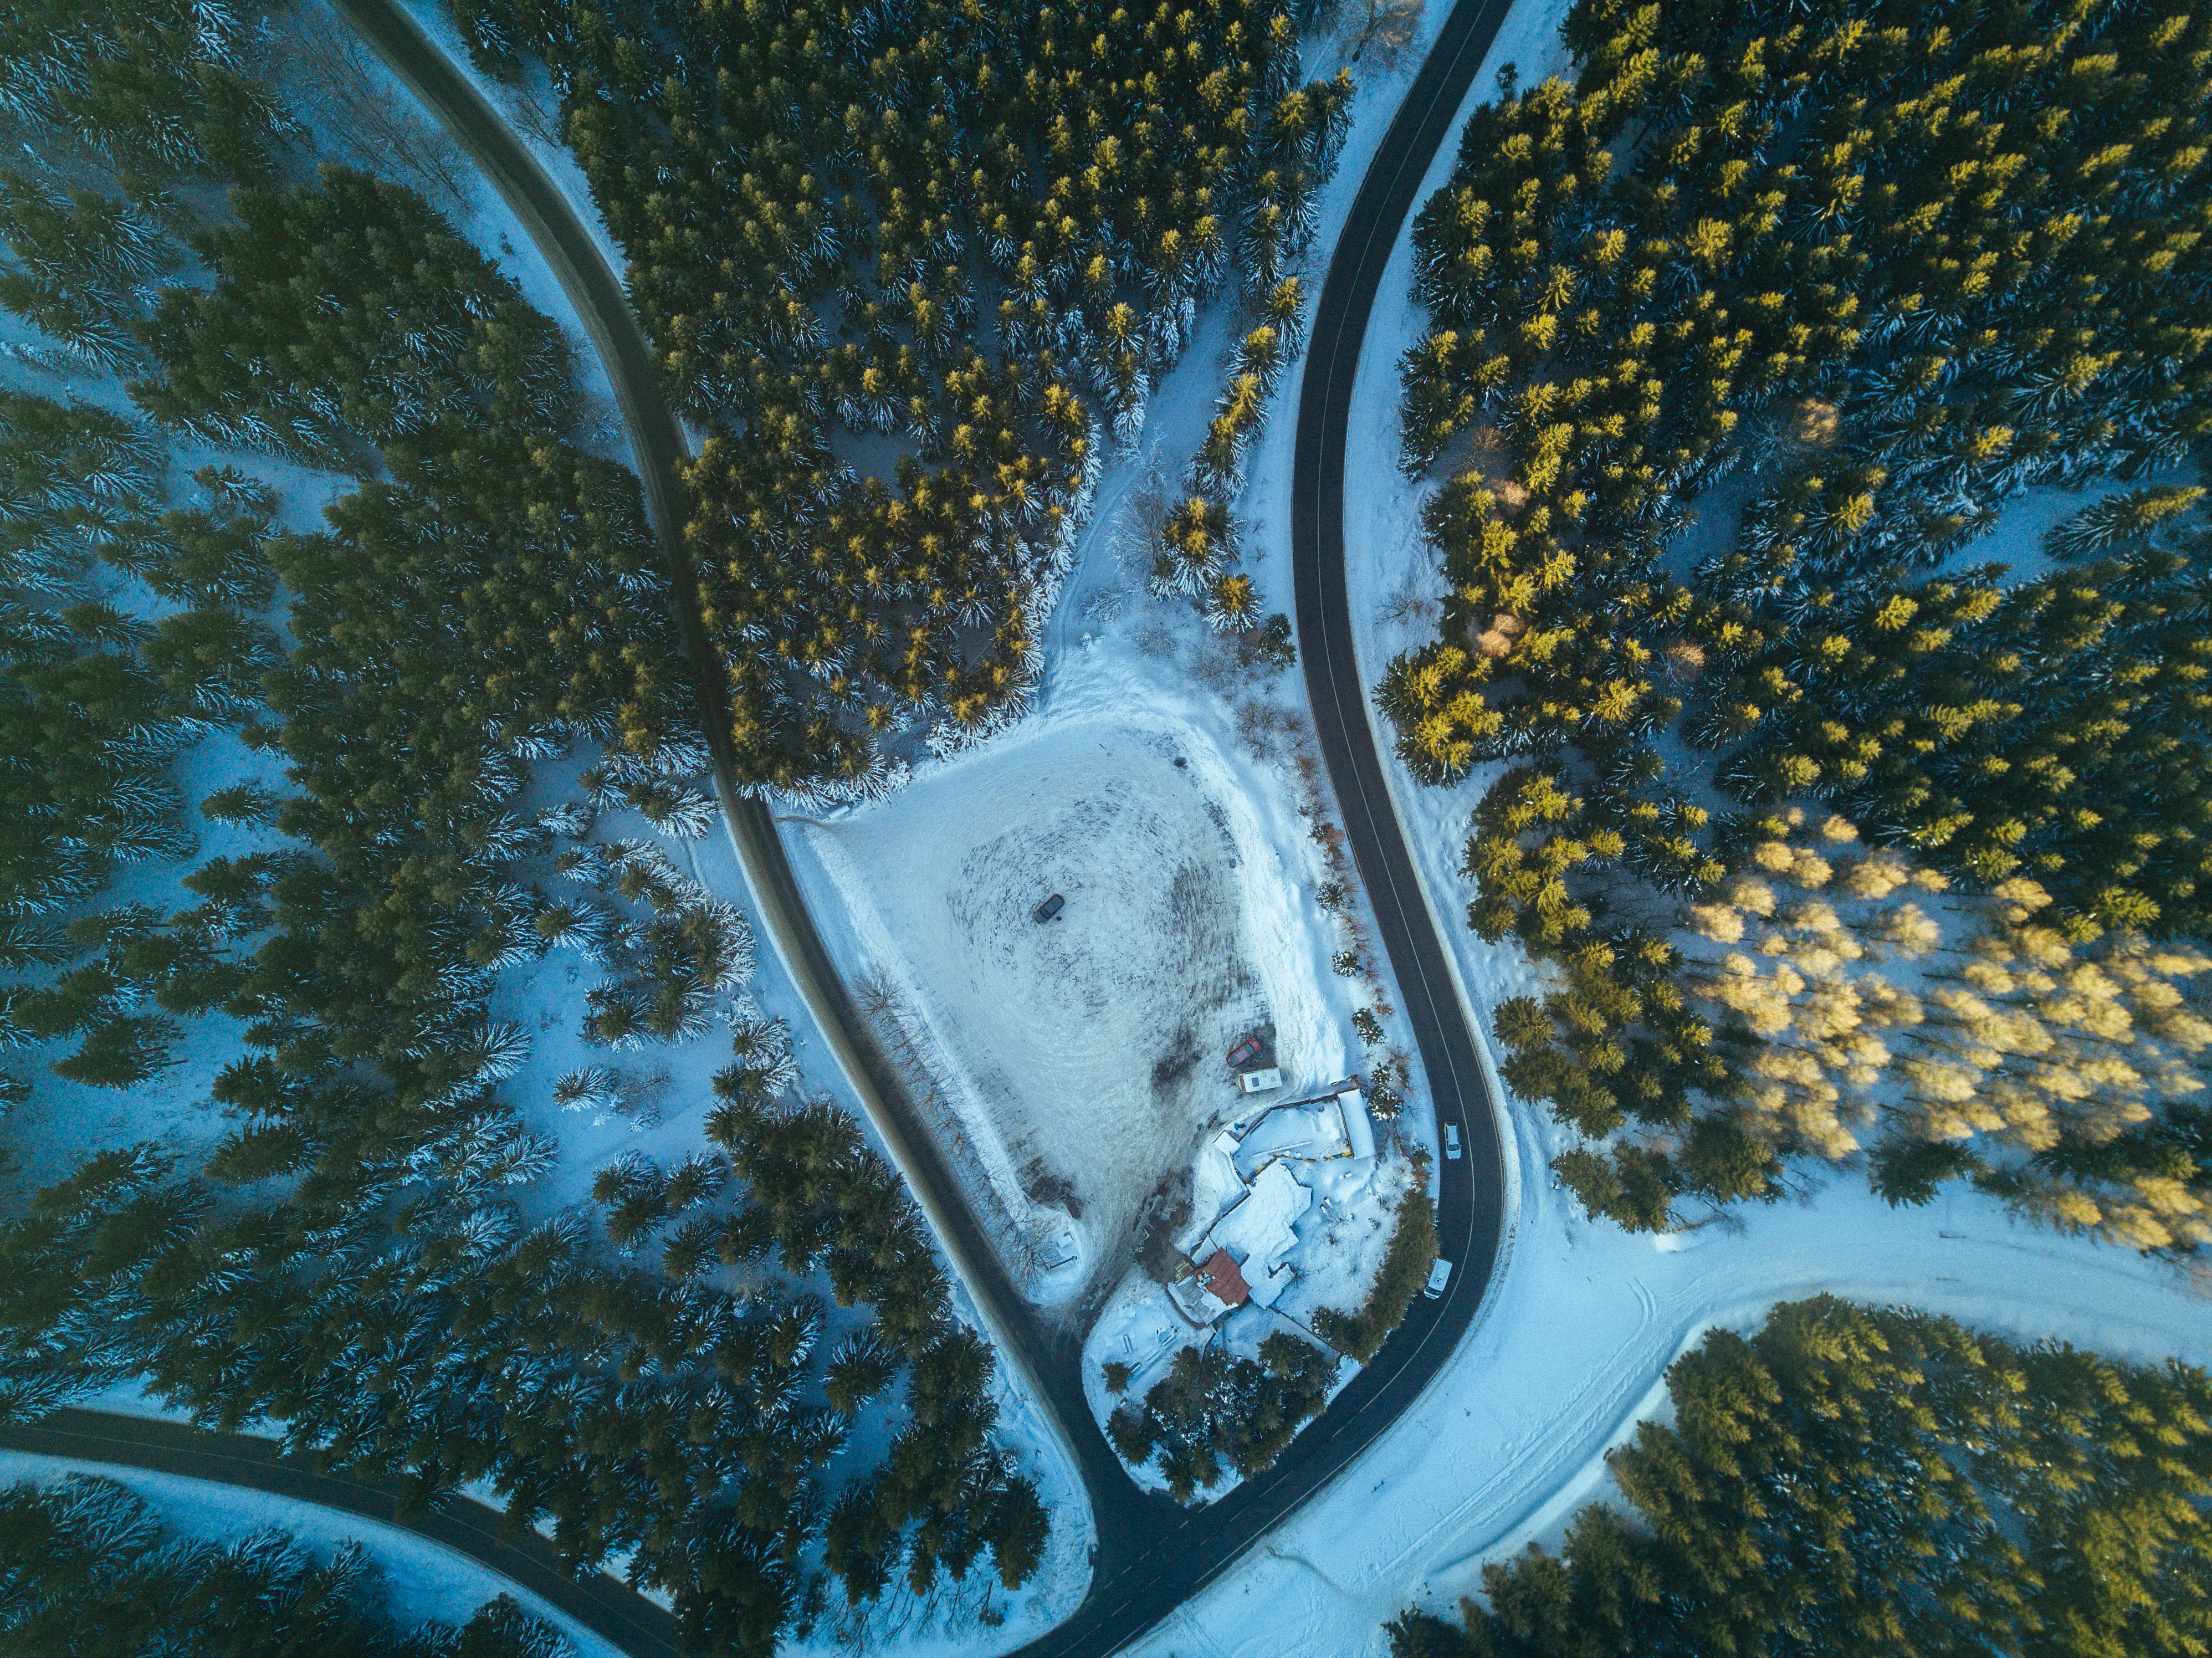
water, forest, track, sunlight, underwater, reflection, biology, blue, fish, lane, aerial view, drone view, screenshot, computer wallpaper, marine biology